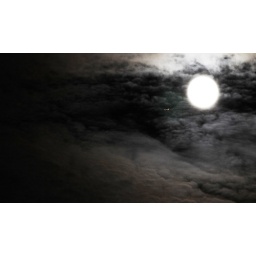
airplanes in the night sky are like shooting stars...